Marti Frederiksen

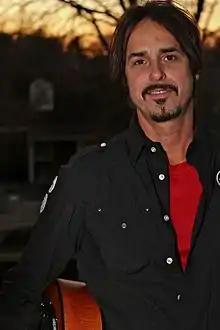

Martin Harold "Marti" Frederiksen (born July 1, 1962) is an American songwriter, record producer, and musician. He writes and produces music primarily in rock, country, and pop. He is best known for his work with many artists and bands including the Struts, Aerosmith, Gavin Rossdale, Carrie Underwood, Buckcherry, Daughtry, Ozzy Osbourne, Mötley Crüe, and Faith Hill. He's also well known for performing the lead vocals for the fictitious band Stillwater in the movie "Almost Famous".